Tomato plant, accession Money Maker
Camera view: vertical (180 deg); turntable rotation: 300 degrees
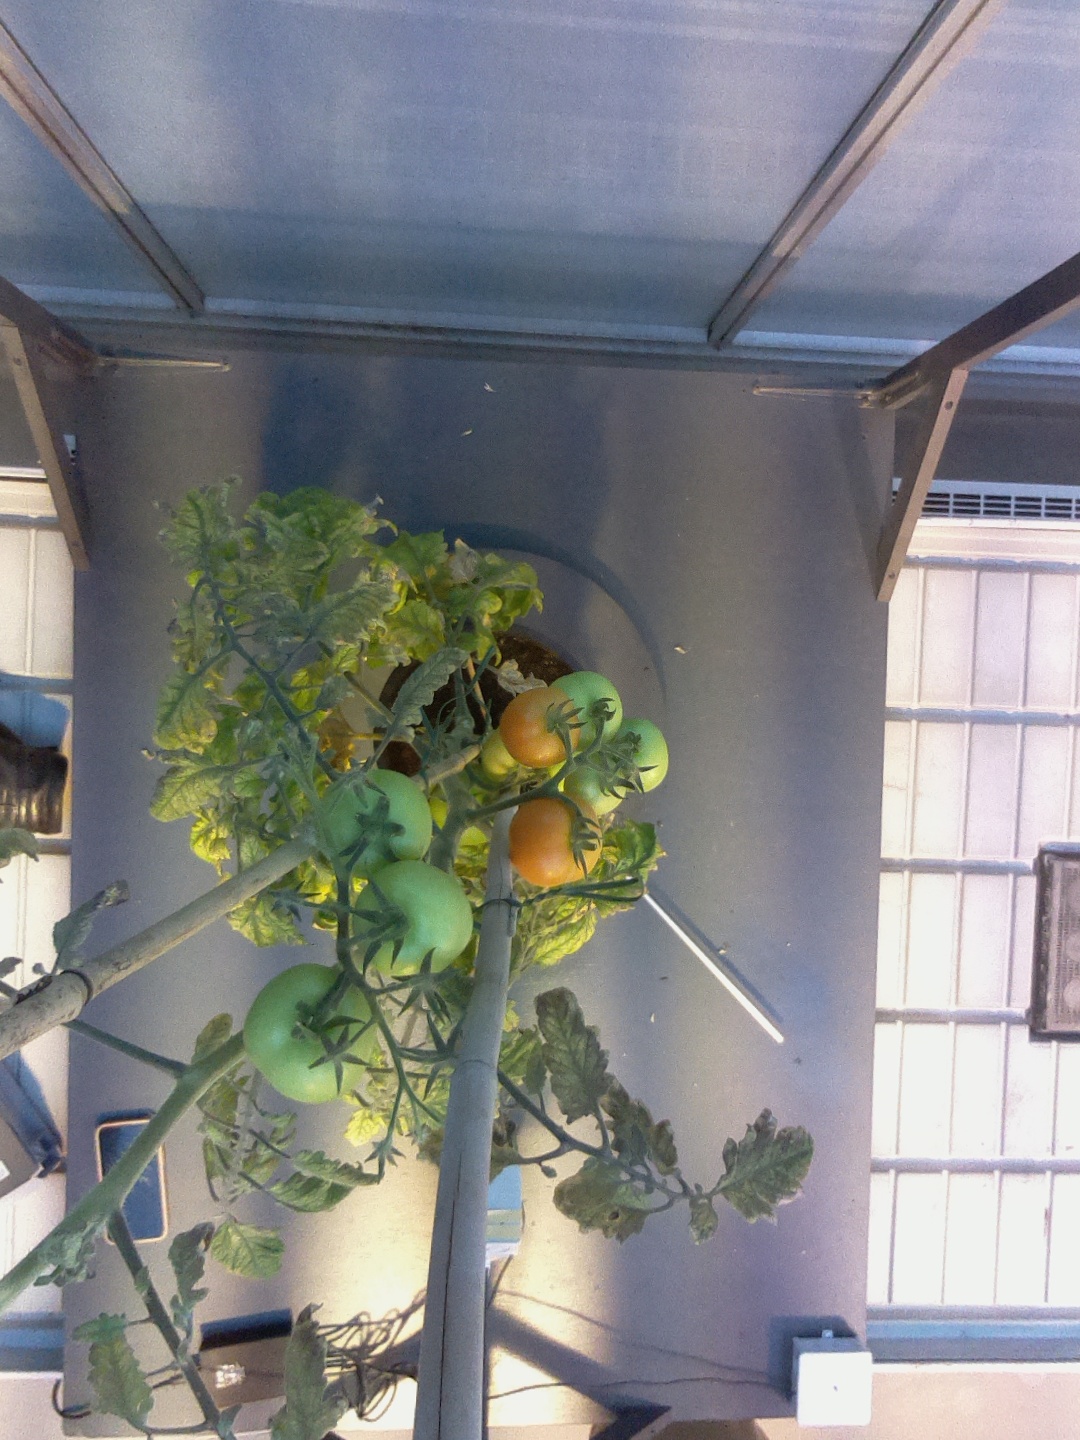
BBCH growth stage 80: fruits start showing typical ripe color (orange -> red)